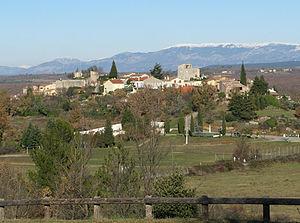
Vue générale côté sud-ouest du village de Montmeyan, Var, France.
Montmeyan est une commune française située dans le département du Var en région Provence-Alpes-Côte d'Azur.